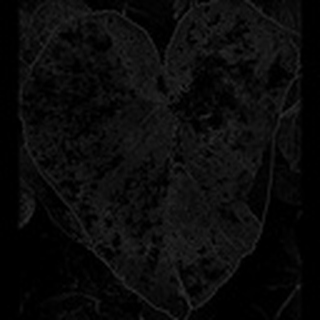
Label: cotton_powdery_mildew